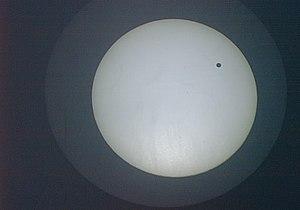
Un transit de Vénus observé depuis la Terre s'est produit 8 juin 2004. L'évènement reçut une attention particulière, car il était le premier transit de Vénus depuis l'apparition des télécommunications de masse. Le transit précédent remontait au 6 décembre 1882.